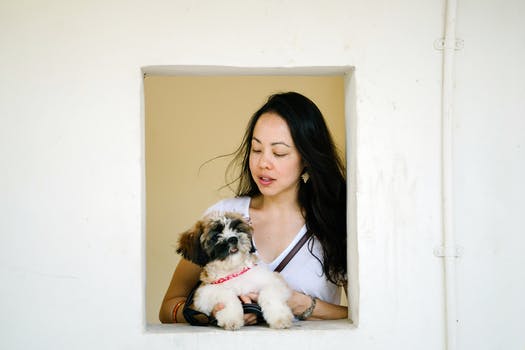
Label: No Watermark